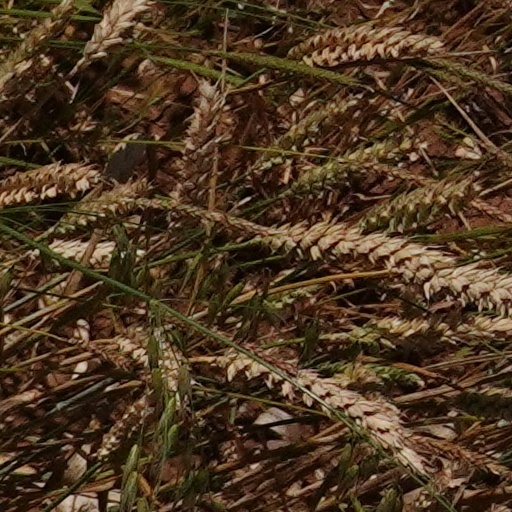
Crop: wheat